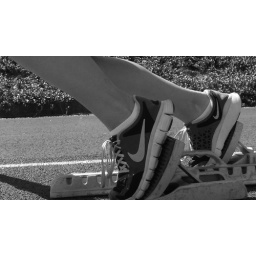
shoes in blocks-black and white